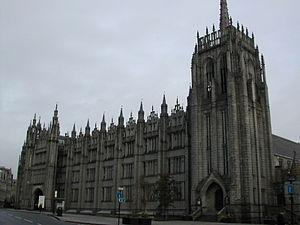
L'université d'Aberdeen est une université britannique fondée en 1495 à Aberdeen en Écosse qui fait partie des ancient universities. Cette université est ainsi la troisième plus ancienne université d'Écosse et la cinquième plus ancienne du Royaume-Uni ainsi que du monde anglo-saxon.